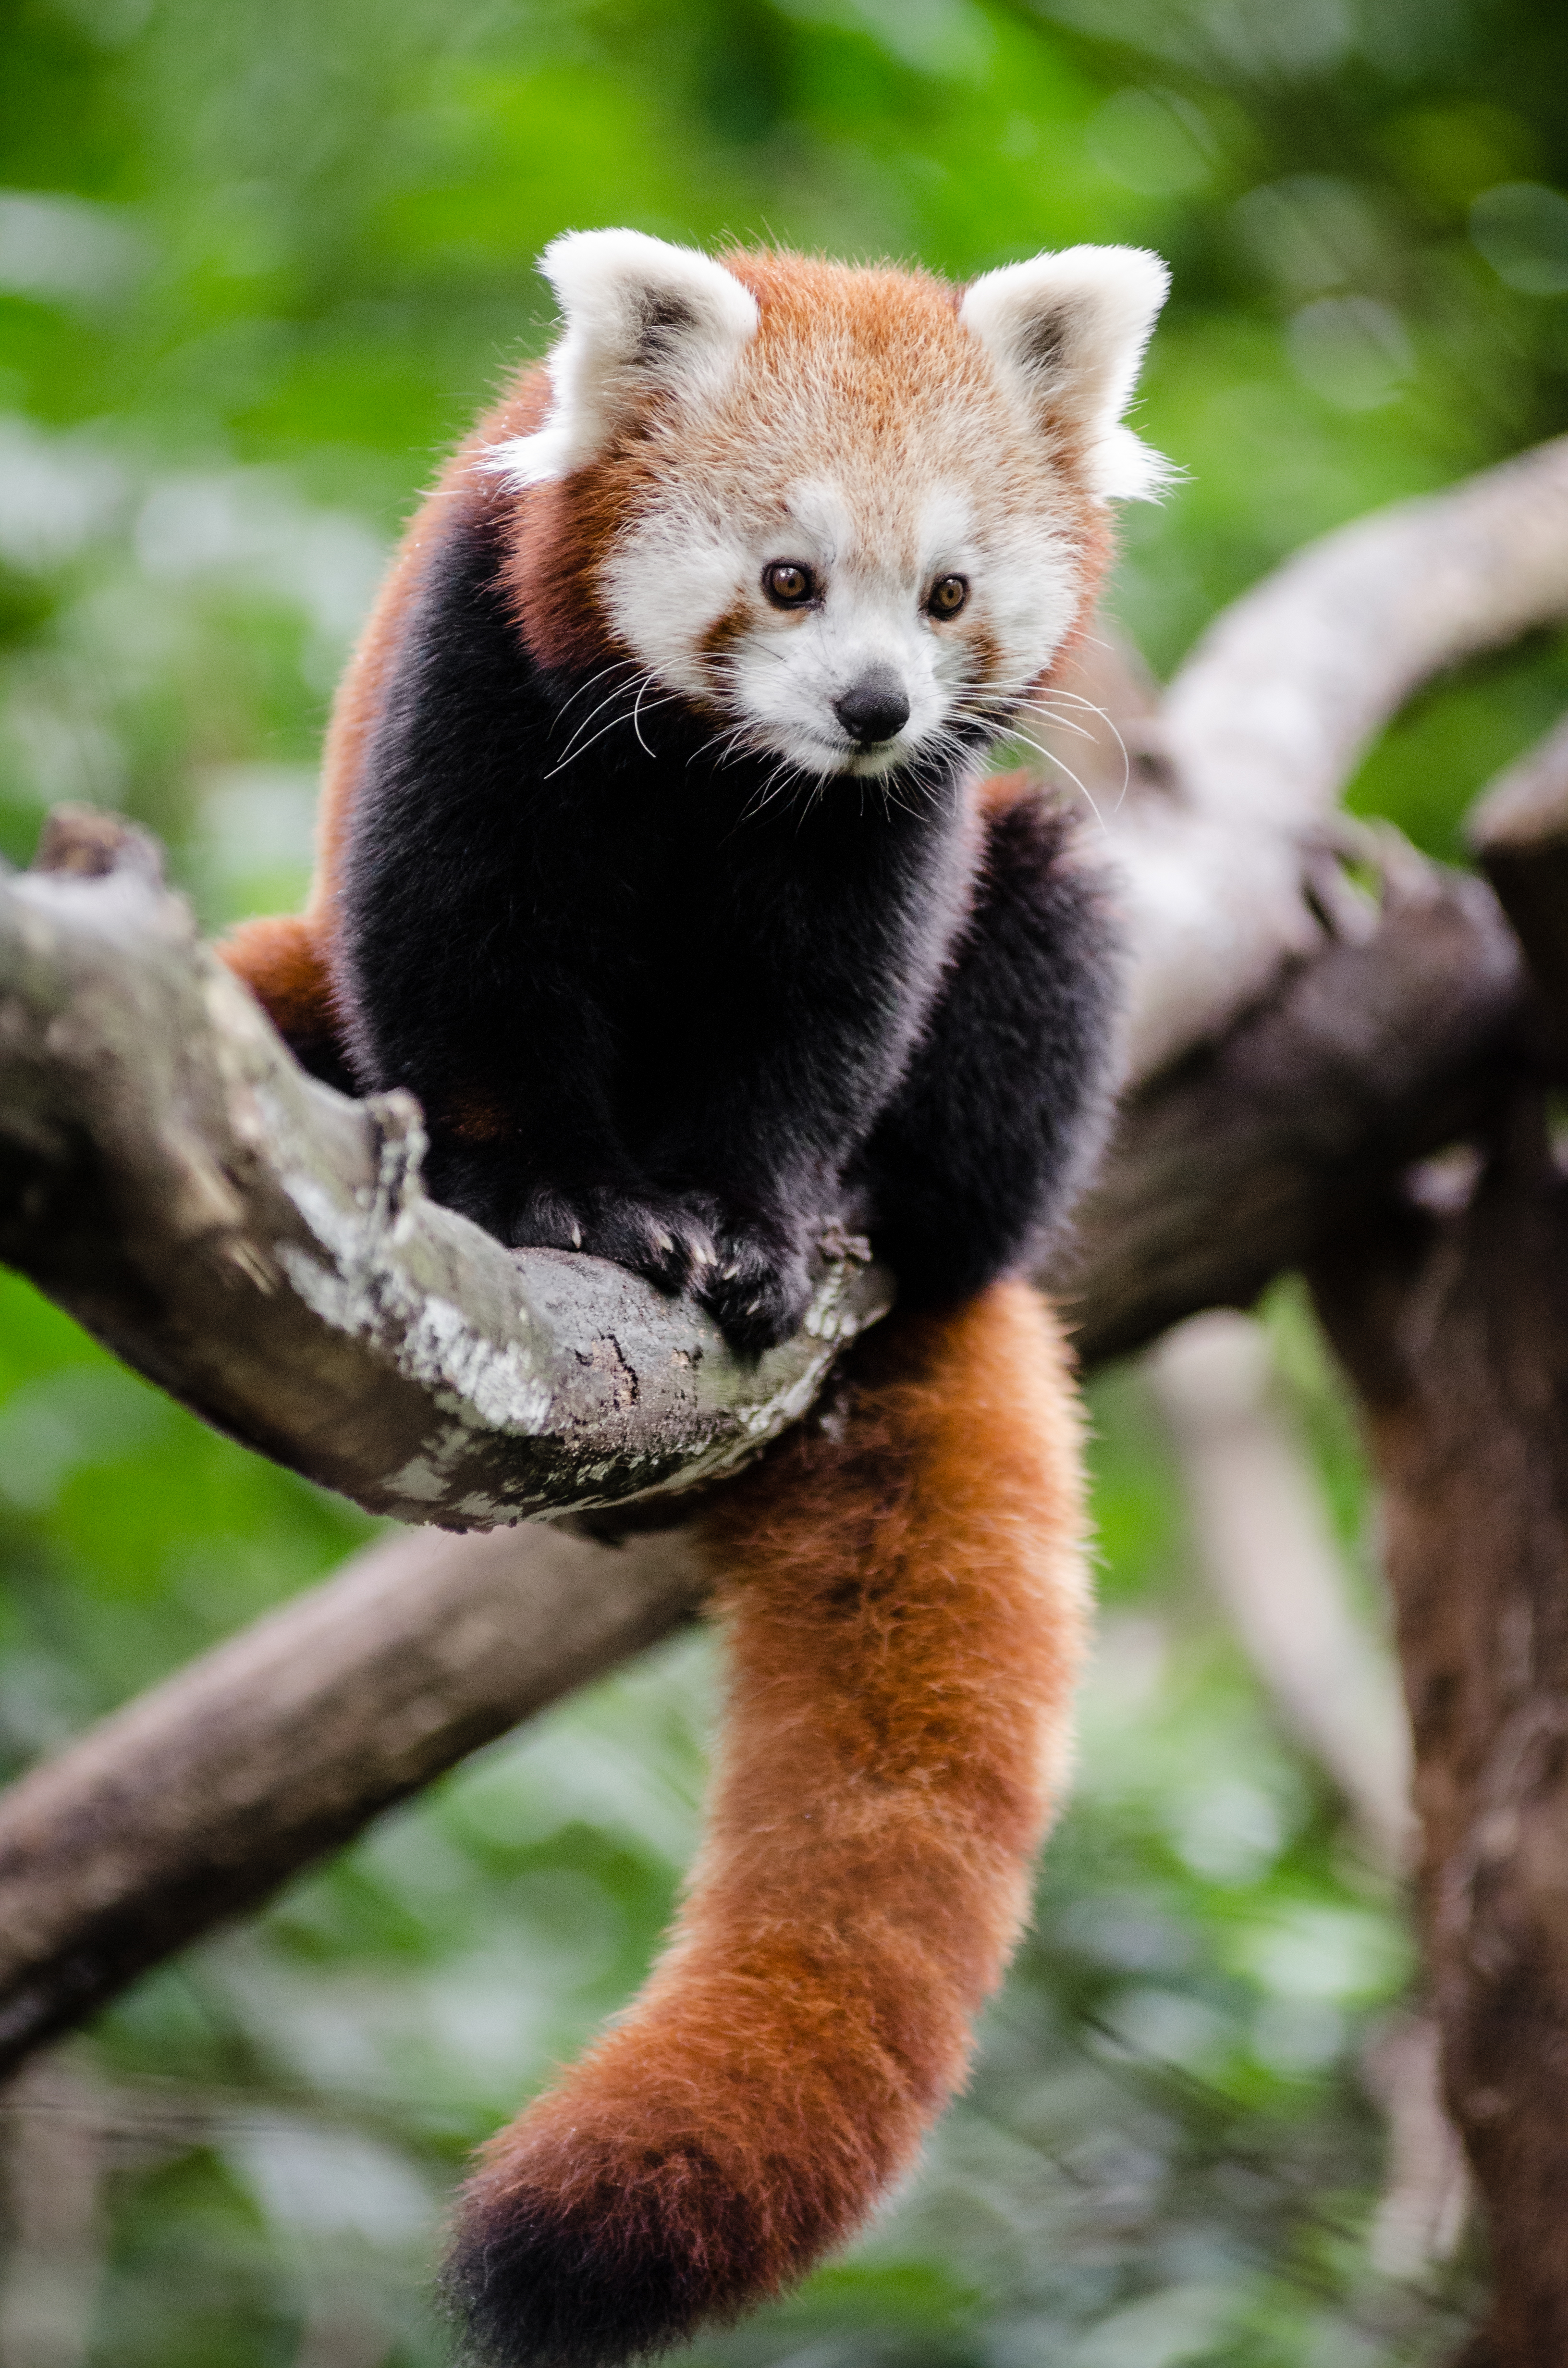
tree, nature, bokeh, vintage, sweet, rain, wet, animal, cute, female, bear, wildlife, zoo, fur, orange, young, green, high, red, mammal, nikon, fauna, brown bear, red panda, panda, face, nose, tail, animals, ears, endangered, vertebrate, germany, deutschland, natur, tier, iso, fell, regen, gesicht, baum, adorable, bamboo, d7000, roter, kleiner, niedlich, sues, suess, species, bedrohte, tierart, tierpark, weiblich, jungtier, jung, ohren, schwanz, nase, bedroht, ailurus, fulgens, moist, feucht, gr n, s s